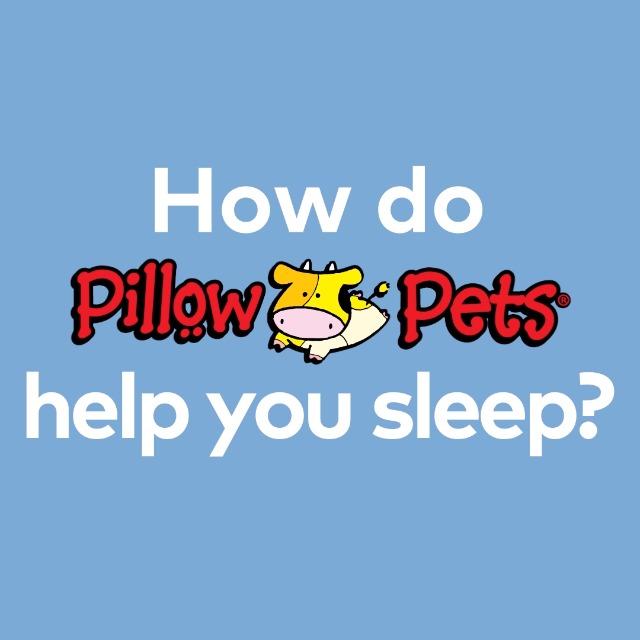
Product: Pillow Pets Disney, Rolly, 16" Stuffed Animal Plush Pillow Pet
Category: Toys & Games | Stuffed Animals & Plush Toys | Plush Pillows
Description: Bark and chase and chew: fans of puppy dog pals will love this rolly pillow pet Go on adventures around the world with your favorite puppy Pug and save the day In pillow pet form, rolly is the perfect cuddly, soft travel companion for boys and girls.
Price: $23.99
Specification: ProductDimensions:7x7x14inches|ItemWeight:10.4ounces|ShippingWeight:10.4ounces(Viewshippingratesandpolicies)|DomesticShipping:ItemcanbeshippedwithinU.S.|InternationalShipping:ThisitemcanbeshippedtoselectcountriesoutsideoftheU.S.LearnMore|ASIN:B0799Q7GHZ|Itemmodelnumber:01201408H|Manufacturerrecommendedage:0monthsandup